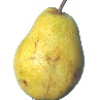
Label: pear_monster